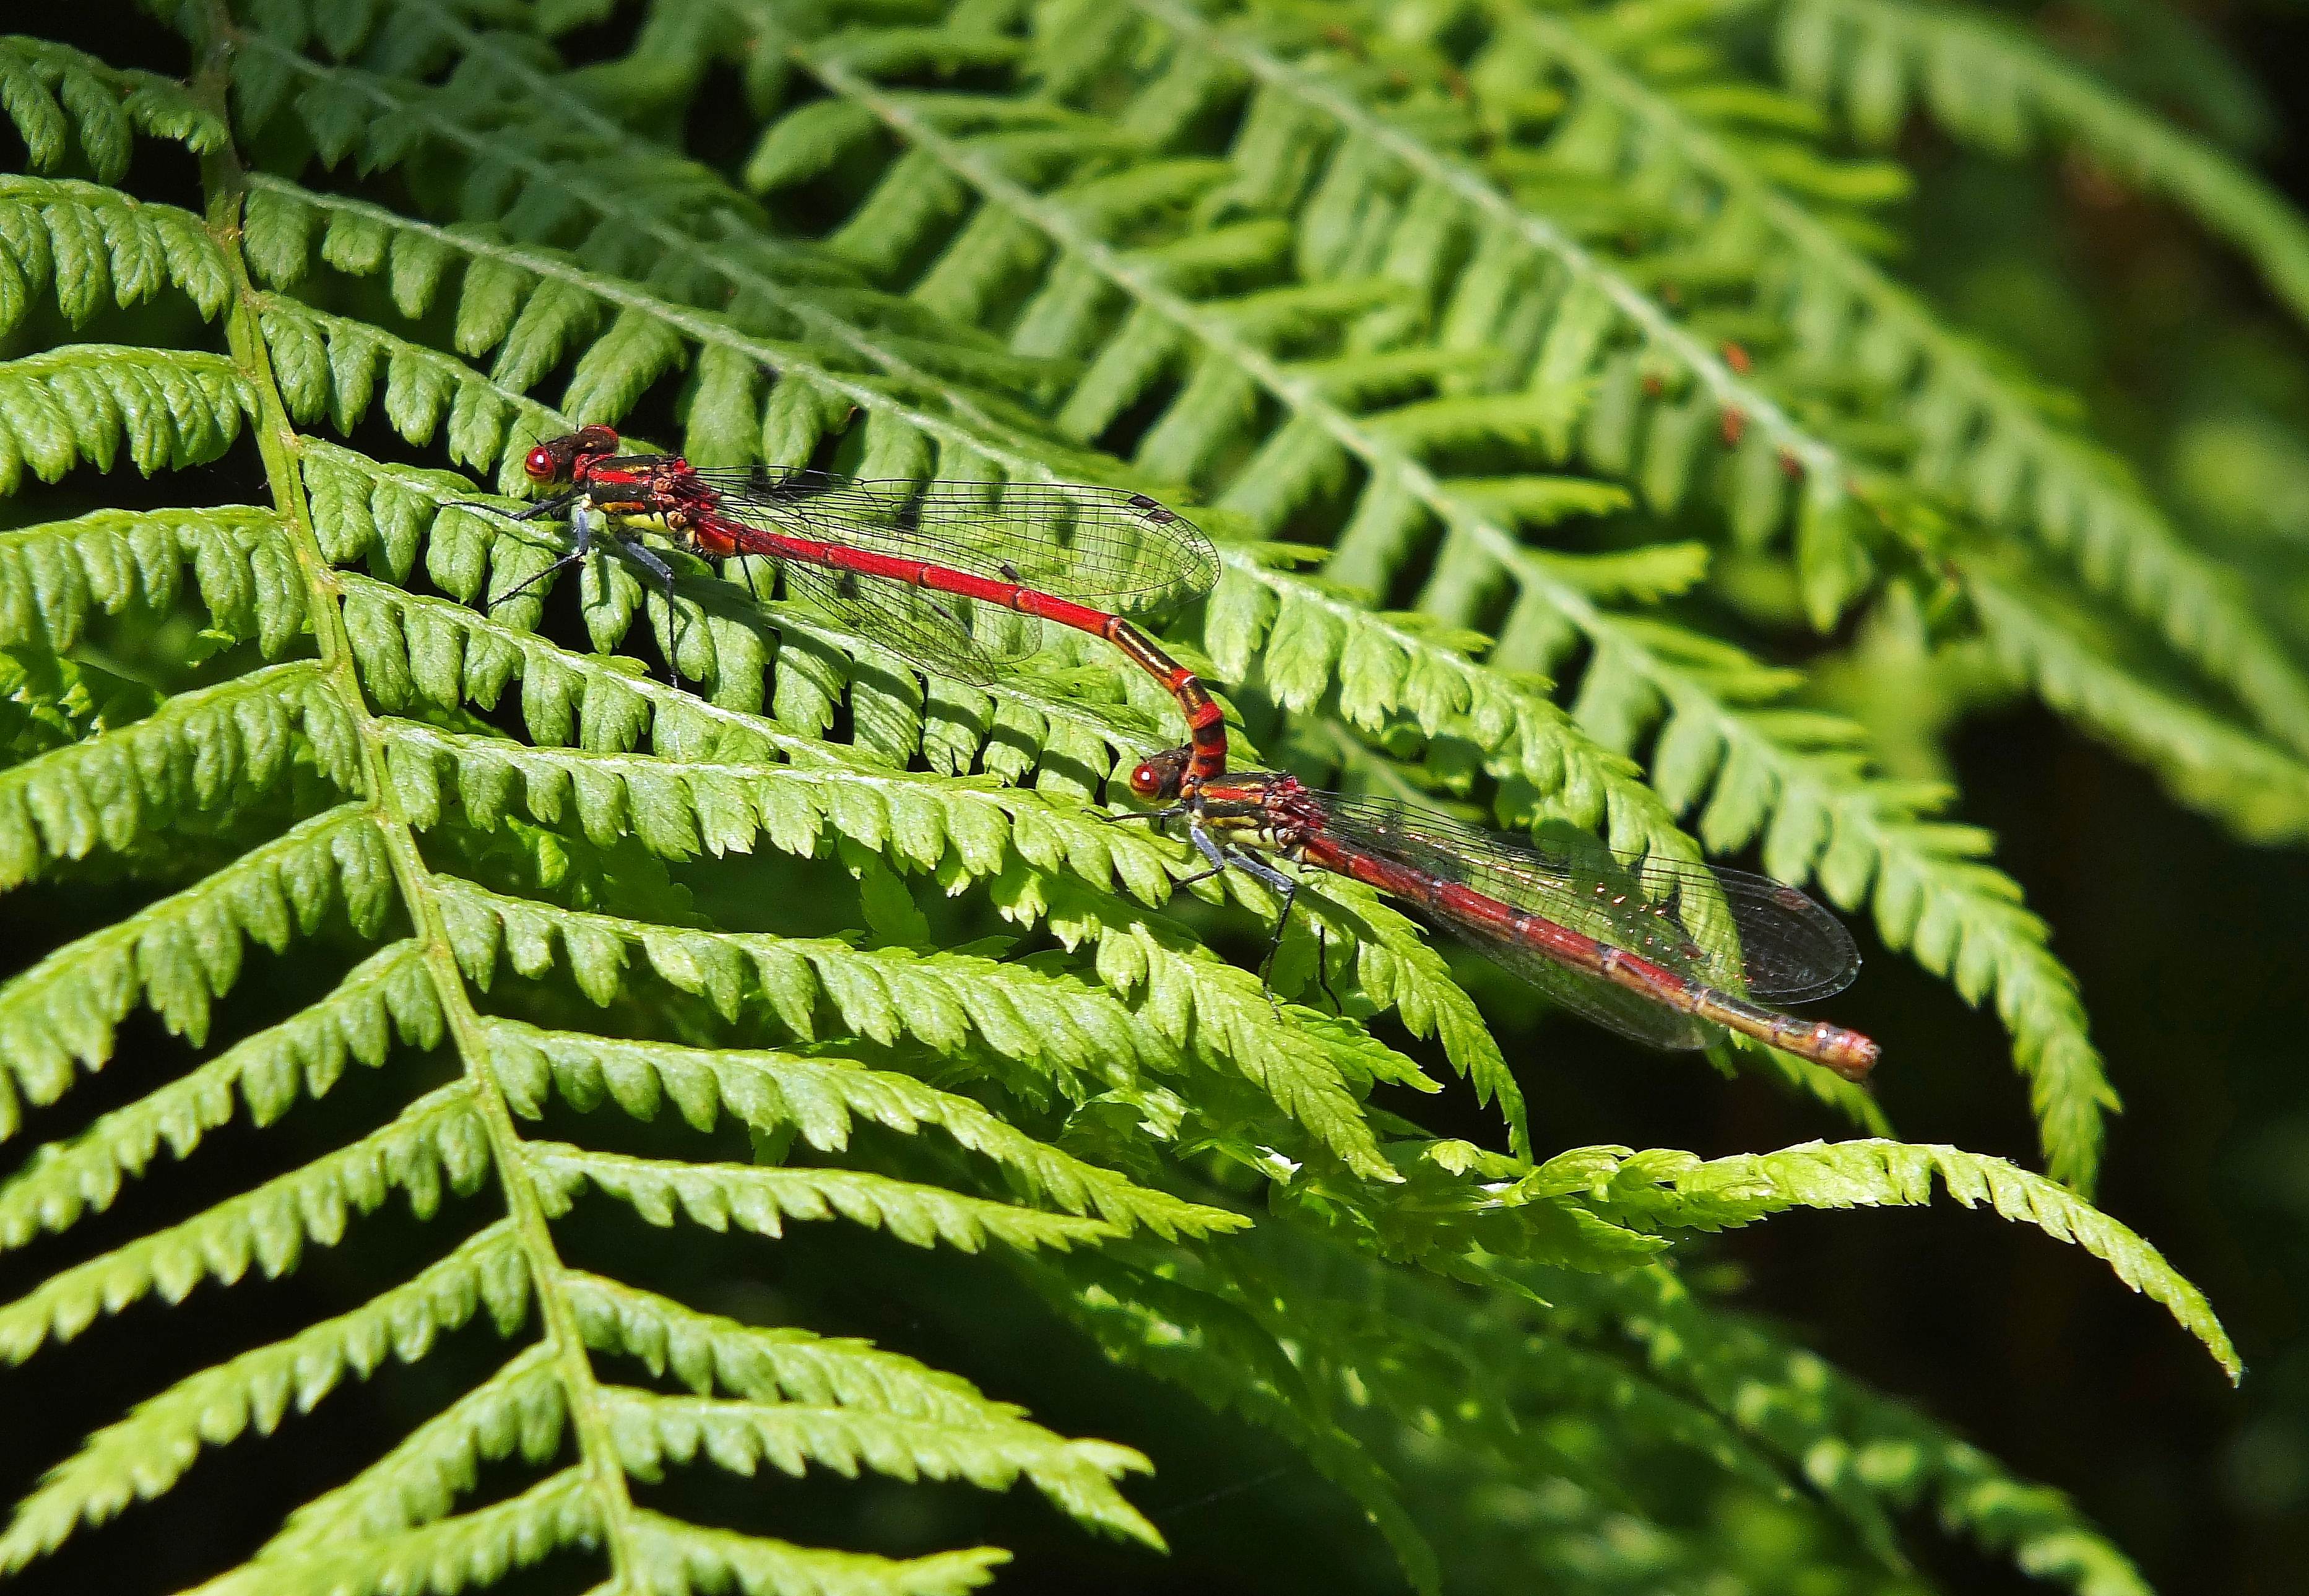
tree, nature, branch, plant, leaf, flower, green, jungle, macro, botany, fir, flora, fauna, fern, spruce, animals, rainforest, naturaleza, galicia, pontevedra, espana, ggl1, gaby1, animales, fujifilmxs1, macro photography, pontevedragaliciaespa a, plant stem, land plant, ferns and horsetails, vascular plant